The Tale of Two Bad Mice

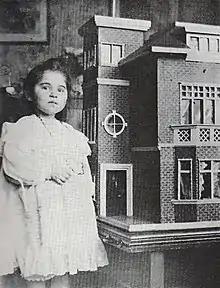
Winifred Warne and the doll's house built by her uncle Norman Warne

Warne received and considered the three tales. Potter wrote to him that the cat tale would be the easiest to put together from her existing sketches but preferred to develop the mouse tale. She alerted Warne that she was spending a week with a cousin at Melford Hall and would run the three tales past the children in the house. Warne favoured the mouse tale – perhaps because he was constructing a doll's house in his basement workshop for his niece Winifred Warne – but for the moment, he delayed making a decision and turned his attention to the size of the second book for 1904 because Potter was complaining about being "cramped" with small drawings and was tempted to put more in them than they could hold. Warne suggested a 215 mm x 150 mm format similar to L. Leslie Brooke's recently published "Johnny Crow's Garden", but, in the end, Potter opted for the mouse tale in a small format, instinctively aware the format would be more appropriate for a mouse tale and indicating it would be difficult to spread the mice over a large page. Before a final decision was made, Warne fashioned a large format dummy book called "The Tale of the Doll's House and Hunca Munca" with pictures and text snipped from "The Tailor" to give Potter a general impression of how a large format product would appear, but Potter remained adamant and the small format and the title "The Tale of Two Bad Mice" were finally chosen.